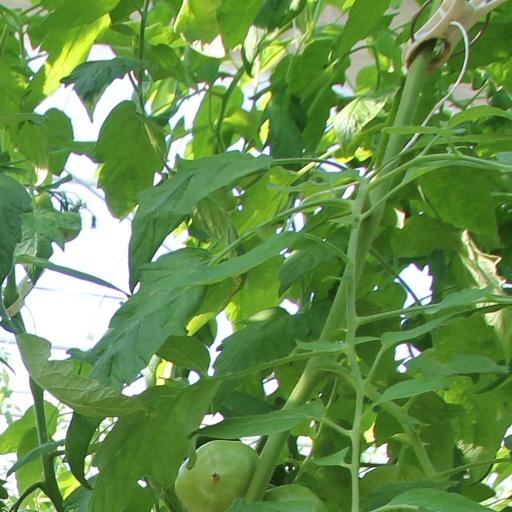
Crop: tomato